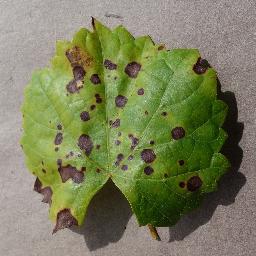
Label: Grape___Black_rot